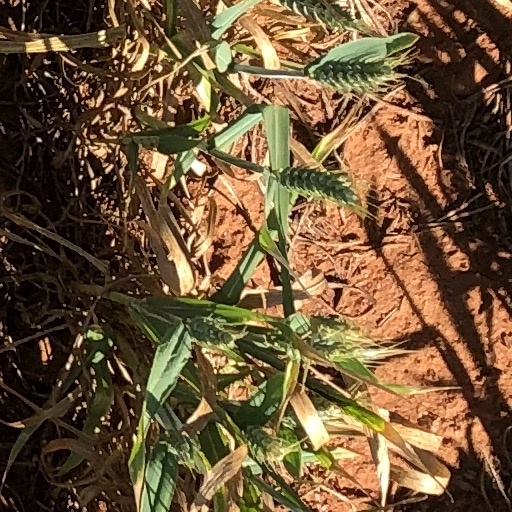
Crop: wheat